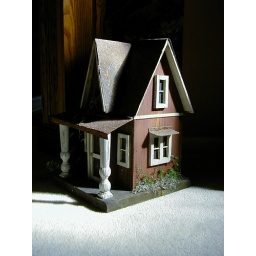
The Bungalow, a Folk art bird house by a local artist, Ellijay, GA, May 28, 2002